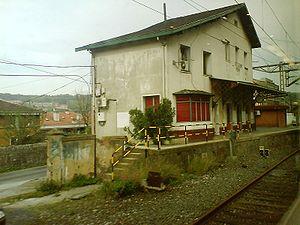
Olaveaga est le nom d'une gare intégrée dans les lignes C-1 et C-2 du réseau de Renfe Cercanías Bilbao, entre les gares de Zorrotza et de San Mamés. La gare se trouve dans le quartier du même nom, dans le district 8 de Bilbao, et c'est la seconde gare des Lignes C-1 et C-2 de la ville. De même, elle a aussi appartenu à la Ligne C-4, jusqu'à ce que la ligne ait été fermée par des motifs urbains. Plus tard le Tramway de Bilbao remplacera les lignes de Cercanías dans cette zone.